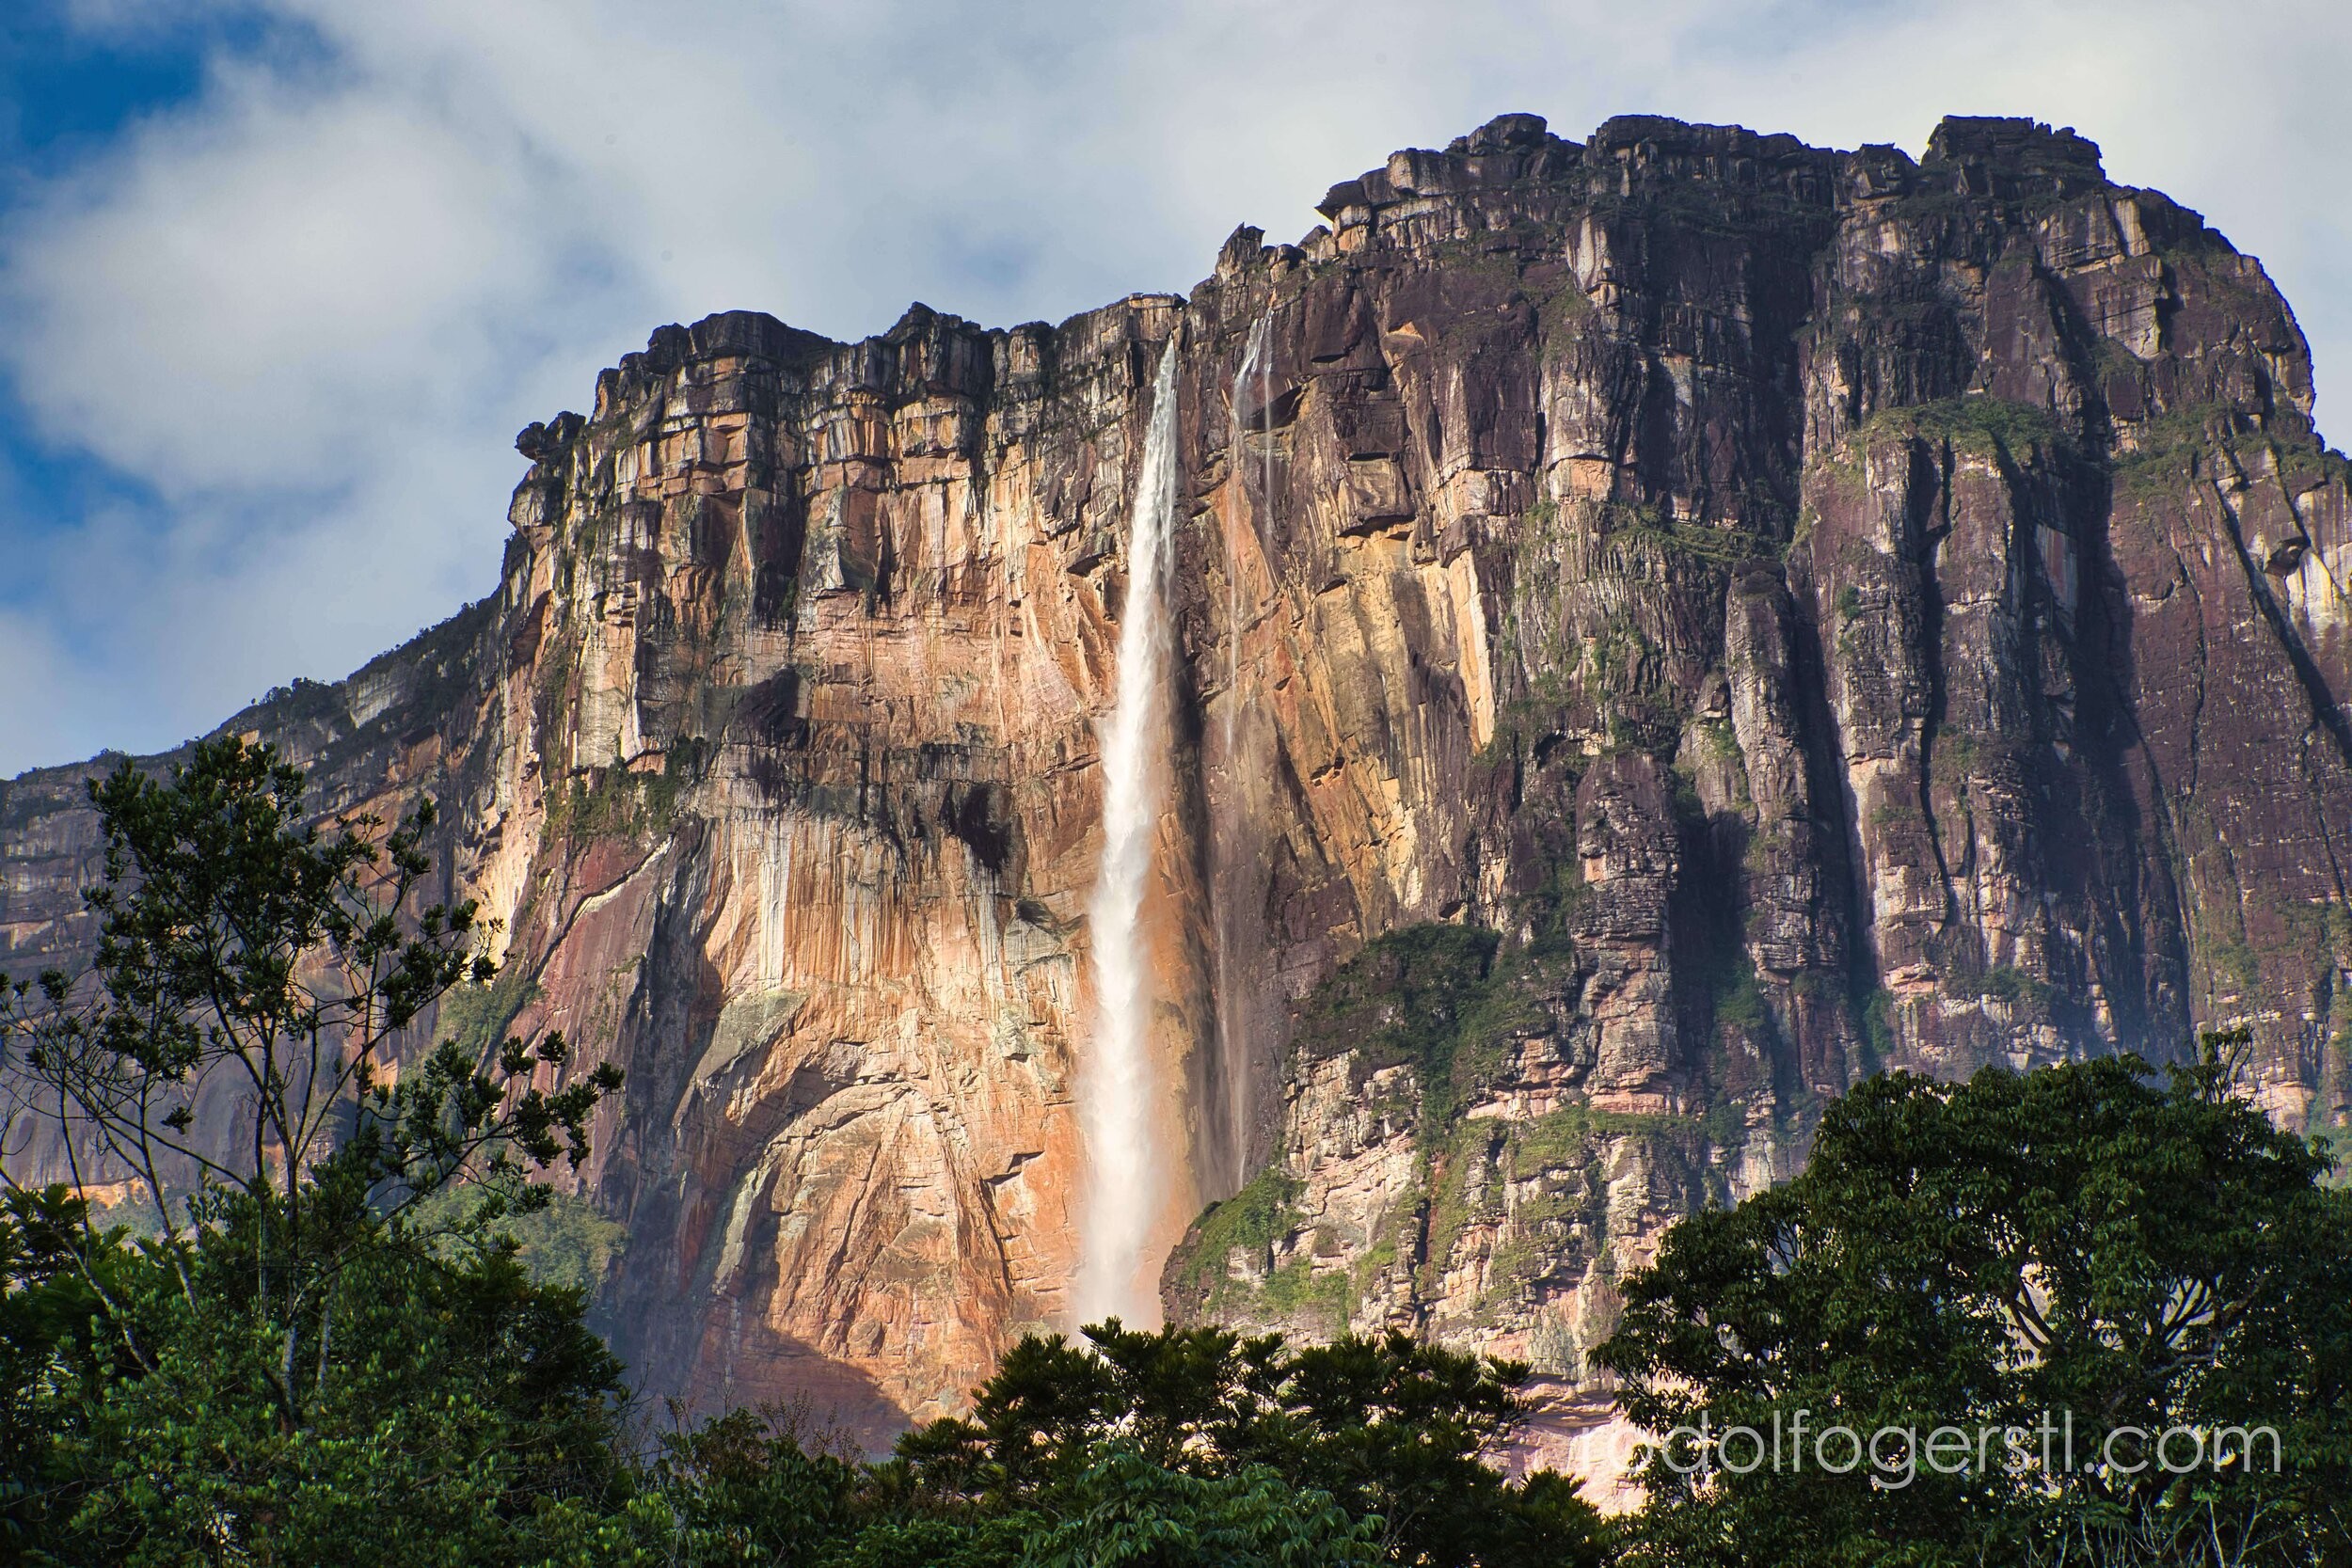
Landmark: Angel Falls